CSM Hușana Huși

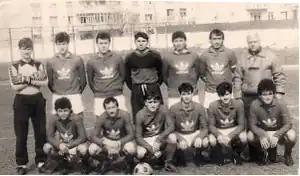
Steaua Mecanica squad in the 1989–90 season.

In the summer of 1981, Metalul factory bought the football club and changed its name from "Hușana" to "Metalul", receiving surprisingly a place in the Divizia C, but succumbing again after half of the season, due to financial shortcomings. In the next three years Metalul do not managed to promote again and at Huși a new management was proposed. "Metalul Huși" was renamed as "Steaua Mecanic Huși", in 1984 and after only one season it managed to promote in the Divizia C. After promotion, Steaua Mecanica managed to remain at this level for six seasons, period considered as the most fruitful in the history of the football from Huși. In this period, the club registered its best performances, was the second most important team of the county and in the town there were already aspirations for a future debut in the Divizia B. Steaua Mecanica was ranked: 5th (1985–86), 4th (1986–87) and 3rd (1987–88, 1988–89, 1989–90).